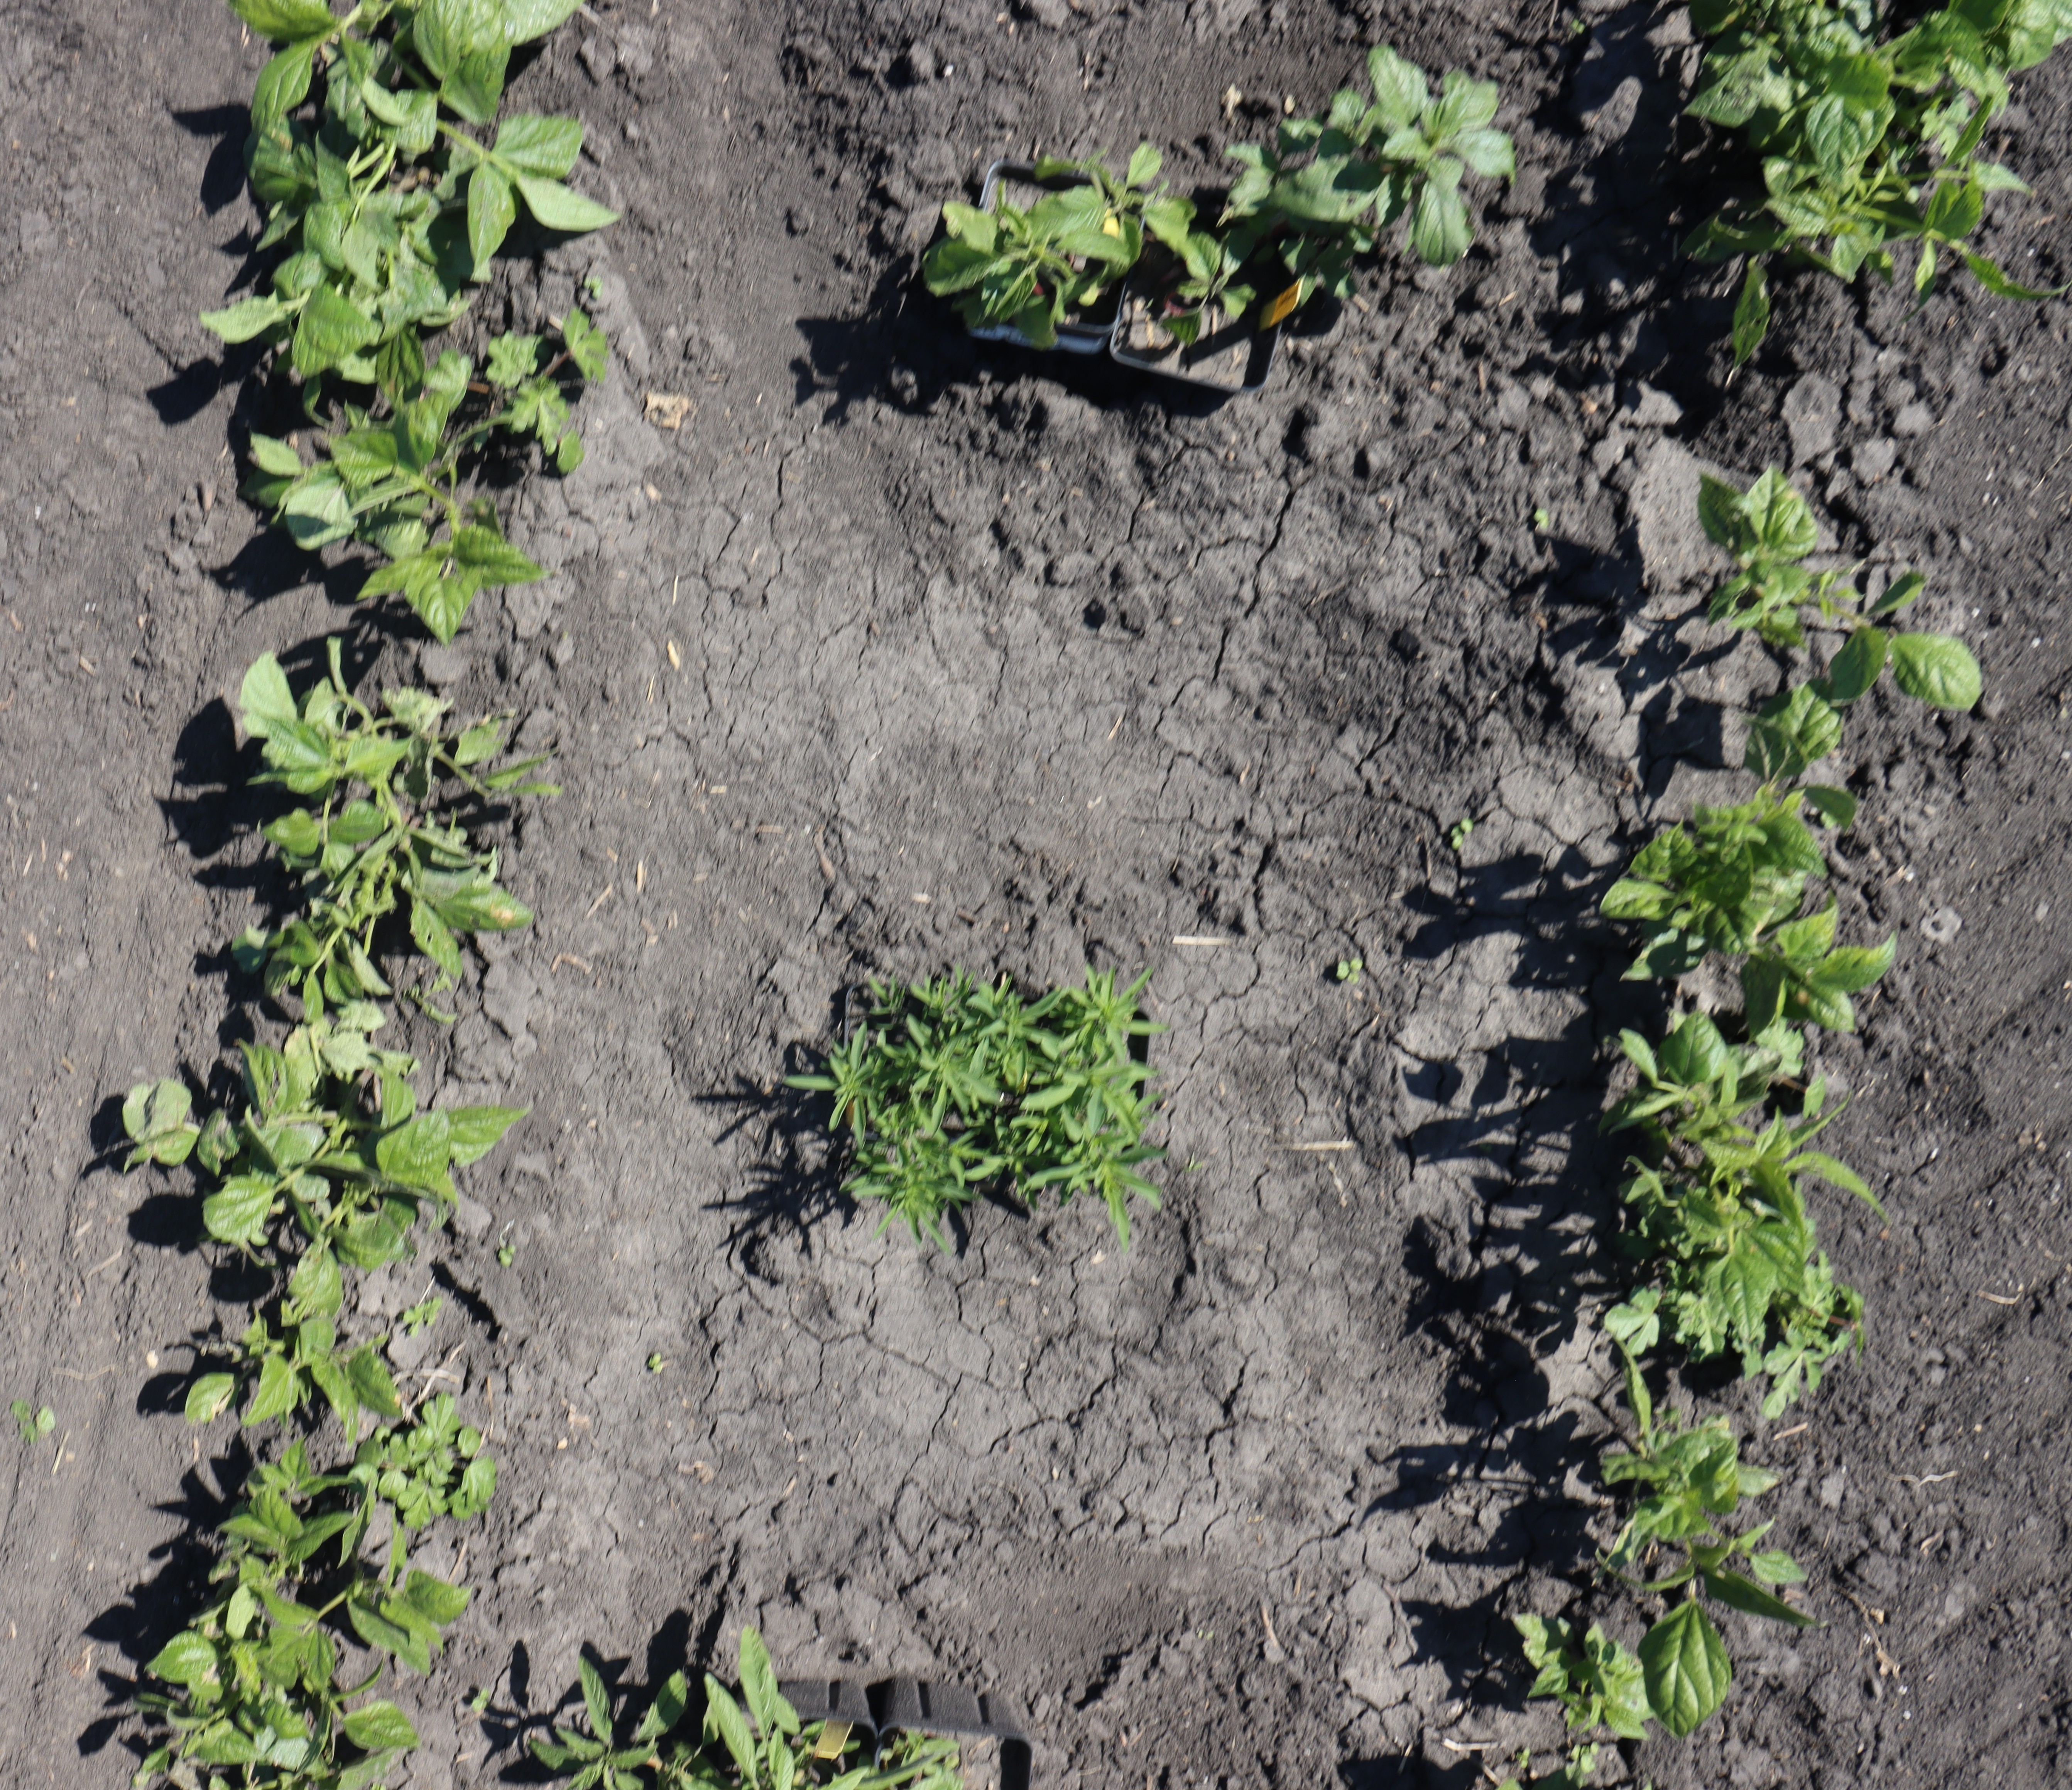
Crop: Black bean
Objects: Blackbean, Blackbean, Blackbean, Blackbean, Blackbean, Blackbean, Blackbean, Blackbean, Blackbean, Blackbean, Blackbean, Redroot Pigweed, Redroot Pigweed, Kochia, Kochia, Waterhemp